Borgo Val di Taro

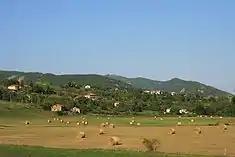
Hay prepared for use as winter cattle feed in the fields around Borgotaro.

Banca, Barca, Barzana di Sotto, Baselica, Belforte, Bissaio, Boceto, Bozzi, Brattesini, Brunelli, Ca' Valesi, Cafaraccia, Capitelli, Caprendino, Case Maroni, Case Scodellino, Case Vighen, Casembola, Casoni, Cavanna, Cianica, Corriago, Costadasi, Frasso, Galla, Ghiare, Giacopazzi, Grifola, Il Mulino, Il Poggio, Laghina, Lavacchielli, Le Spiagge, Magrano, Meda, Monticelli, Ostia Parmense, Poggio, Pontolo, Porcigatone, Pozzo, Roccamurata, Rovinaglia, San Martino, San Pietro, San Vincenzo, Testanello, Tiedoli, Tombone, Valdena, Valleto